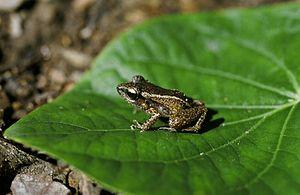
Eleutherodactylus cuneatus est une espèce d'amphibiens de la famille des Eleutherodactylidae.